Bessemer process

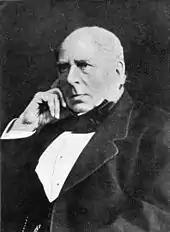
Henry Bessemer

Bessemer licensed the patent for his process to four ironmasters, for a total of £27,000, but the licensees failed to produce the quality of steel he had promised—it was "rotten hot and rotten cold", according to his friend, William Clay—and he later bought them back for £32,500. His plan had been to offer the licenses to one company in each of several geographic areas, at a royalty price per ton that included a lower rate on a proportion of their output in order to encourage production, but not so large a proportion that they might decide to reduce their selling prices. By this method he hoped to cause the new process to gain in standing and market share.